308

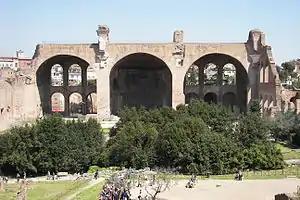
Basilica of Maxentius (Rome)

Year 308 (CCCVIII) was a leap year starting on Thursday of the Julian calendar. It was known in the Roman Empire as the Year of the Consulship of Diocletian and (Galerius) Maximianus (or, less frequently, year 1061 "Ab urbe condita"). The denomination 308 for this year has been used since the early medieval period, when the Anno Domini calendar era became the prevalent method in Europe for naming years.